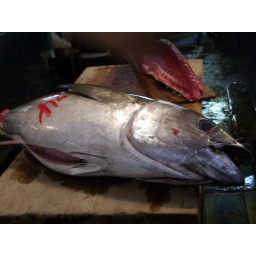
IMGP2547 Tuna.Tokyo Tsukiji fish market - is the largest fish and seafood market in the world.